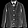
Label: Coat